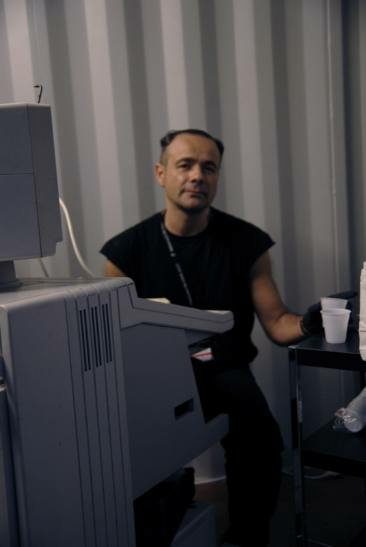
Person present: Yes